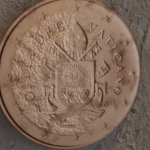
Coin value: 1cent
Country: va
Edition: 2017